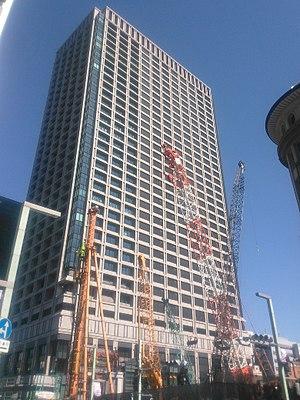
Marubeni Corporation est l'une des plus importantes Sōgō shōsha japonaises. Elle est cotée à l'indice TOPIX 100 de la Bourse de Tōkyō.